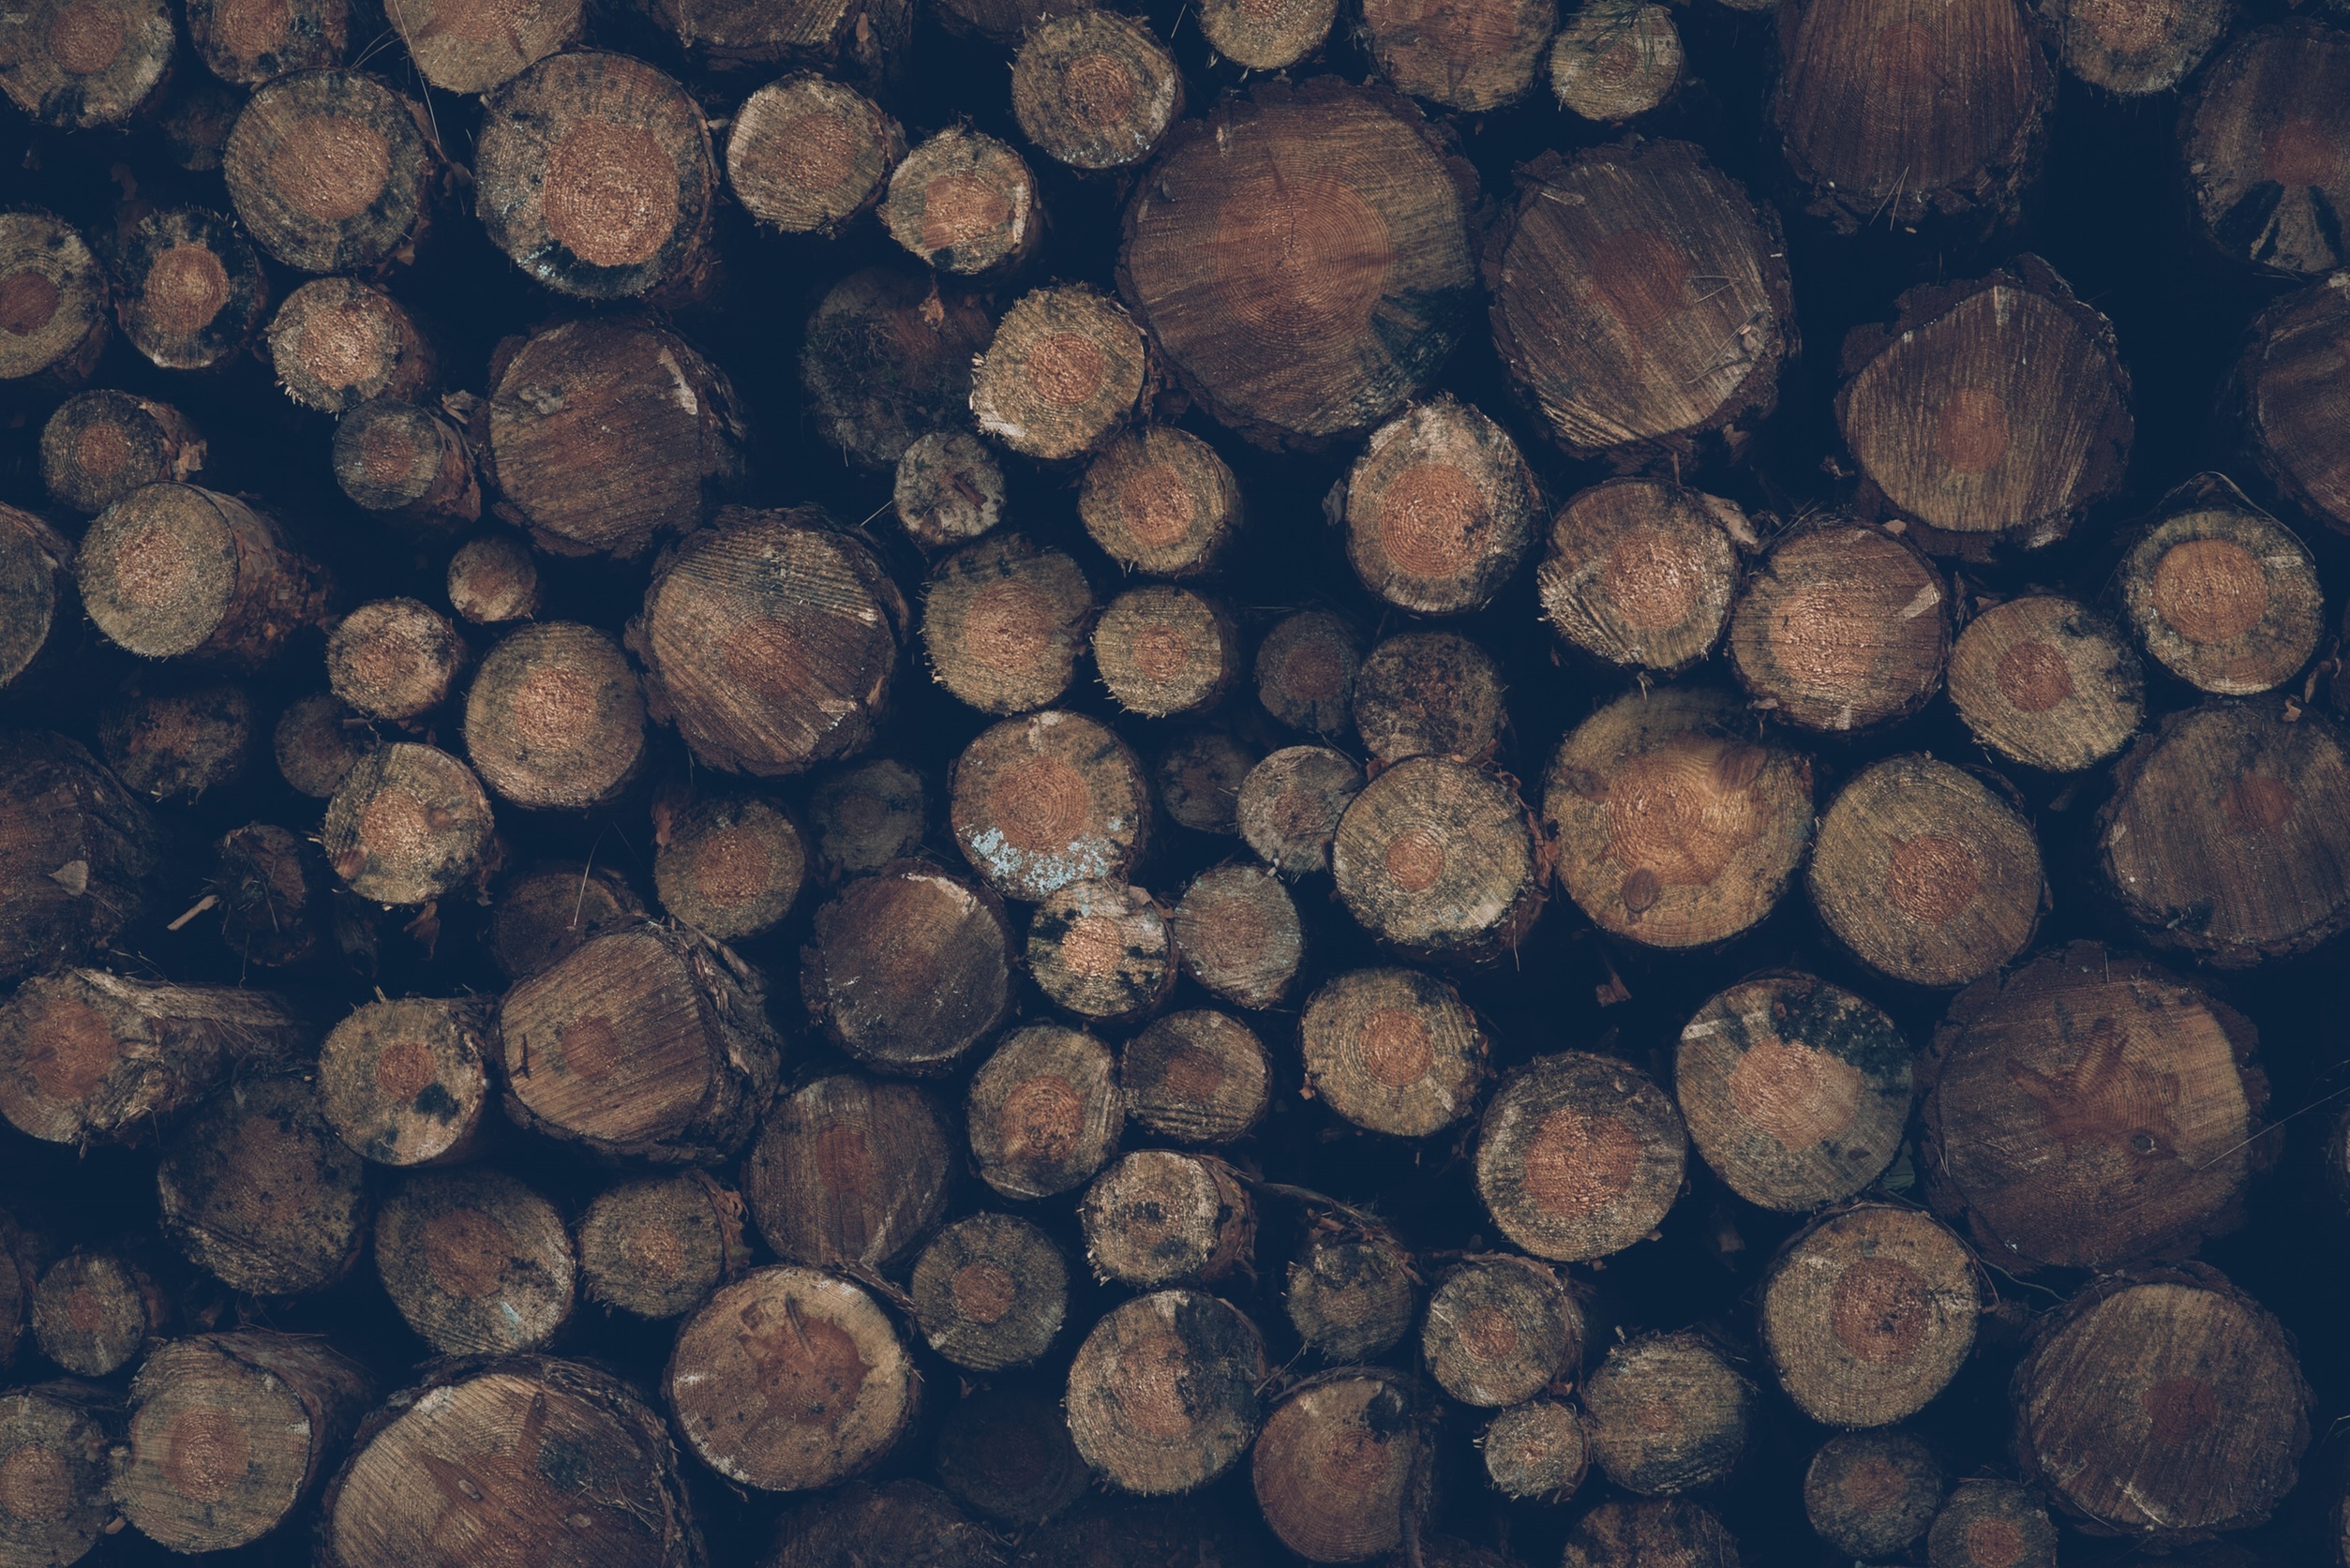
nature, forest, wood, texture, pile, soil, firewood, stack, lumber, circle, logs, stacked, forestry, wooden, logging, timber, man made object